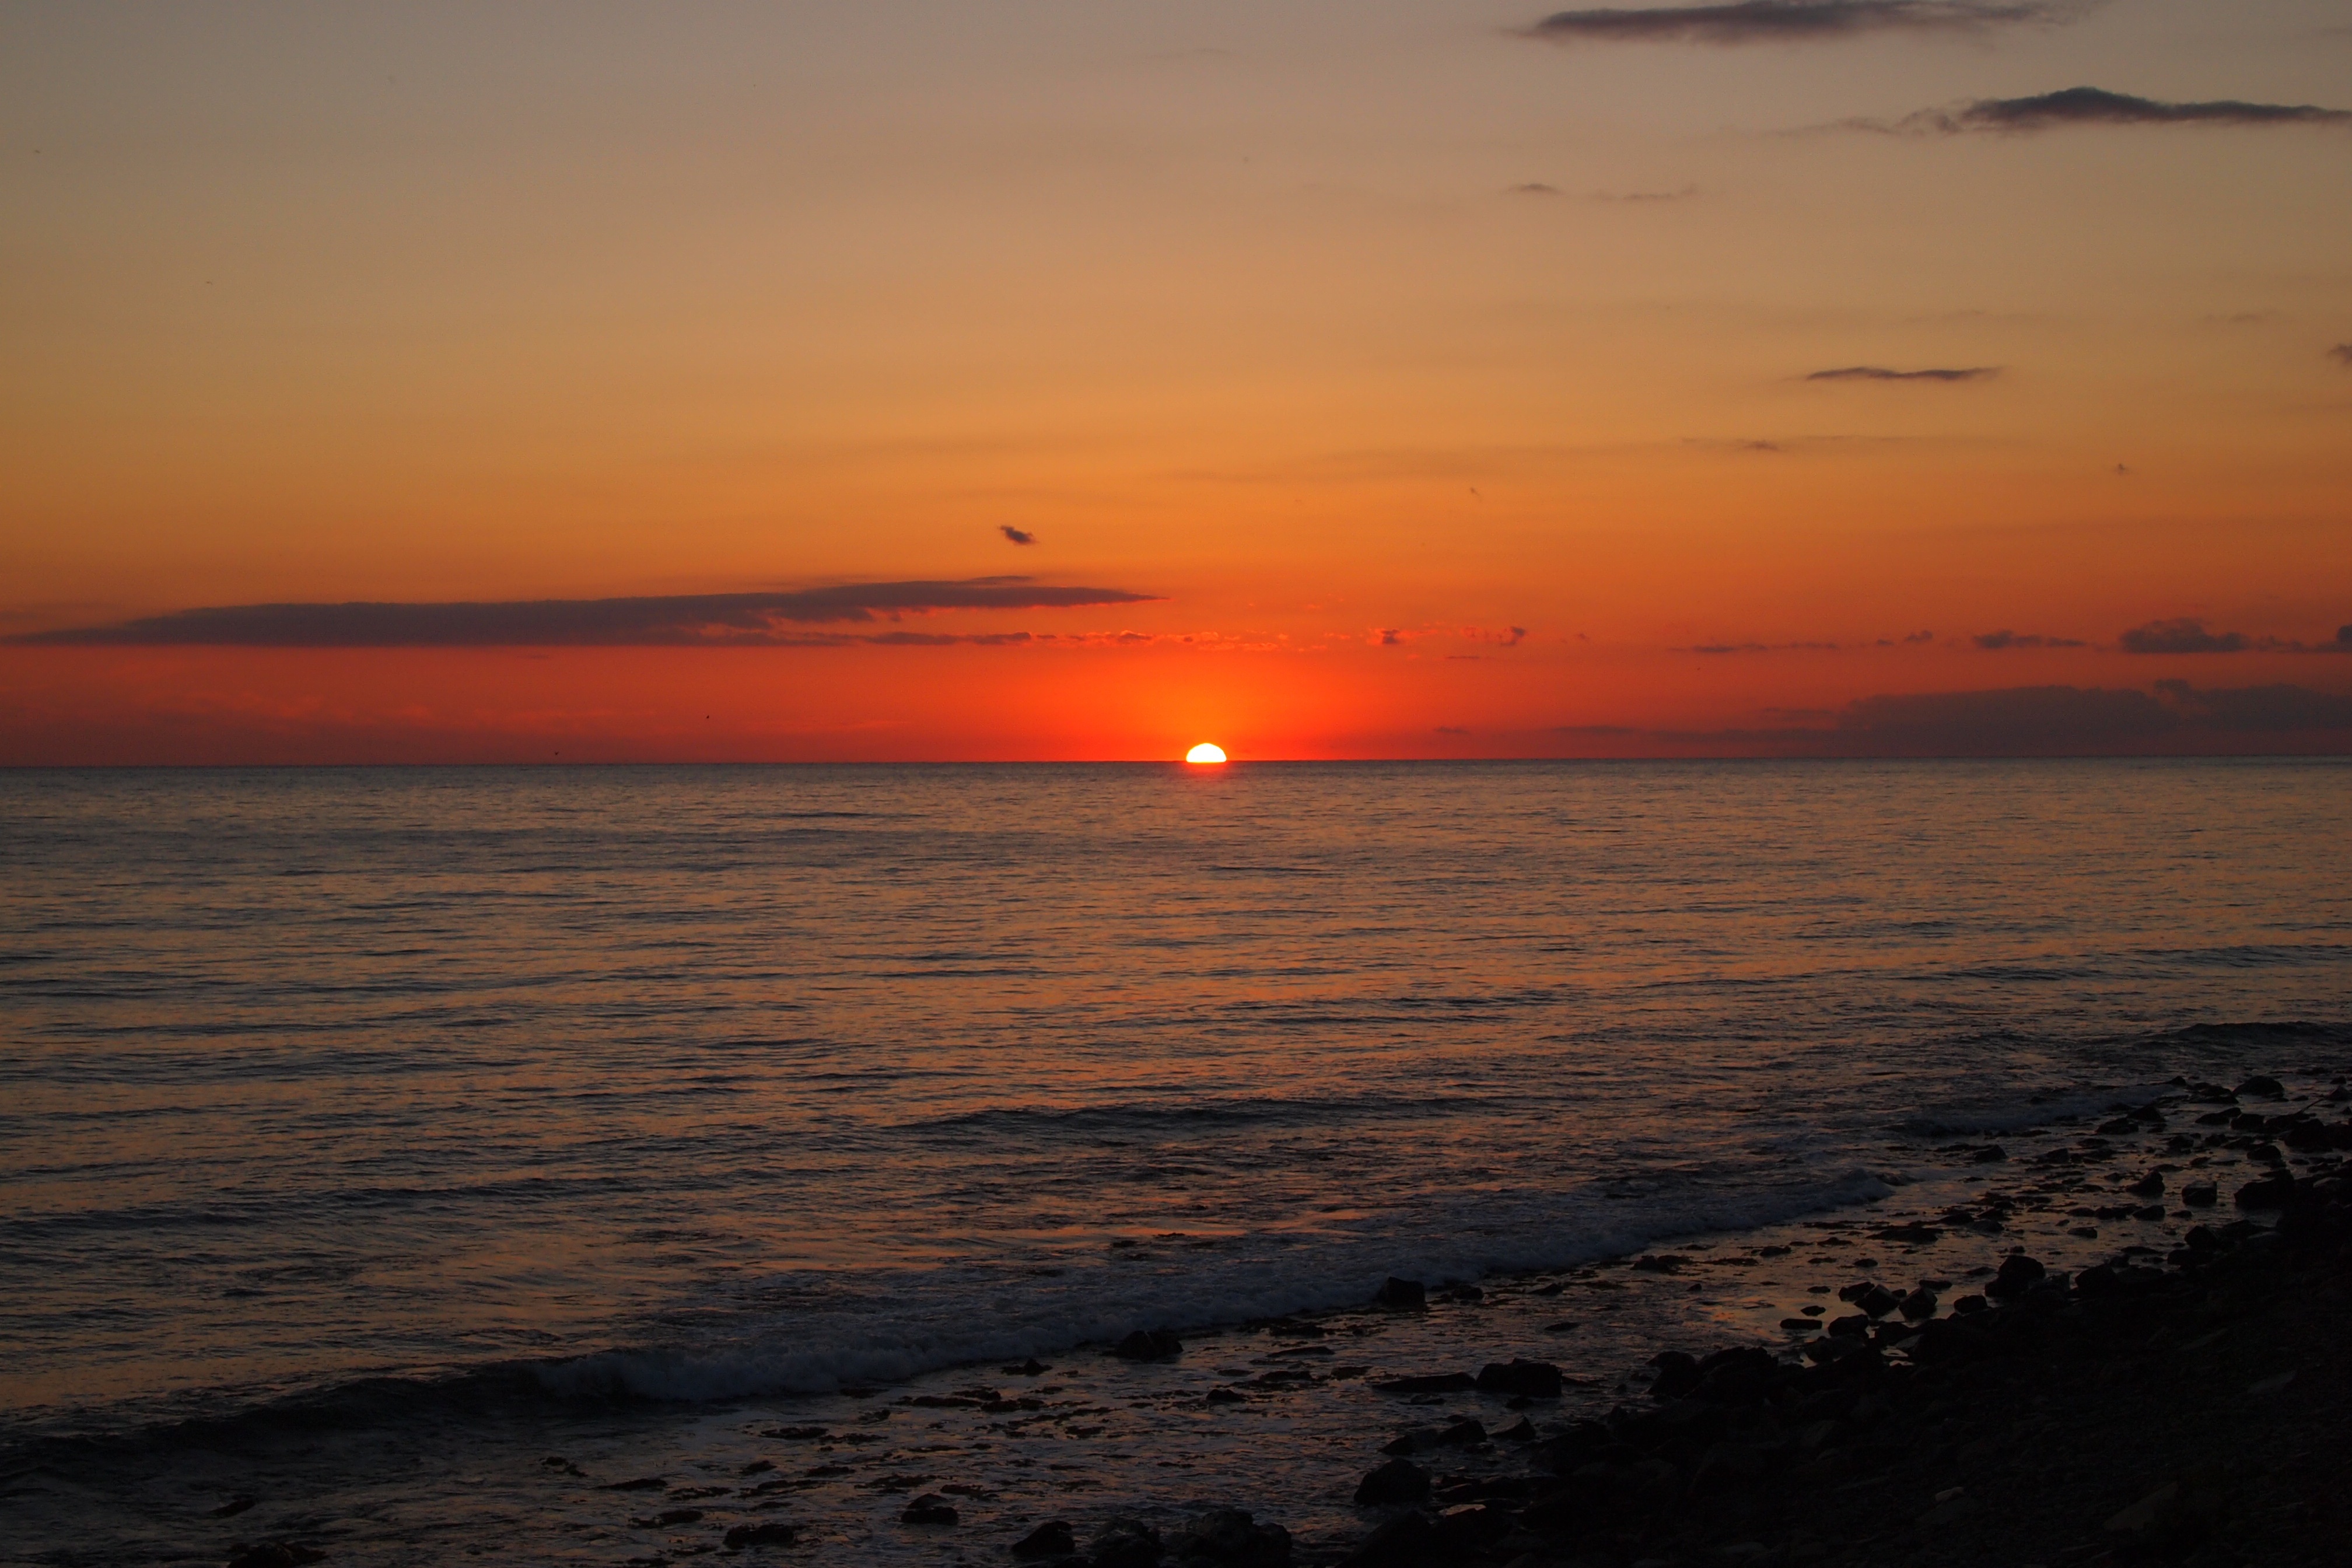
beach, sea, coast, sand, ocean, horizon, cloud, sun, sunrise, sunset, sunlight, morning, shore, wave, dawn, dusk, evening, body of water, russia, afterglow, black sea, evening on the sea, anapa, cumberland cove, wind wave, big utrish